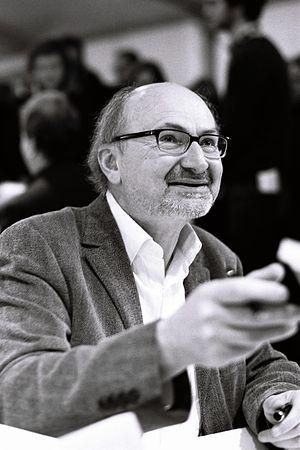
Éric Fottorino au salon du livre Radio France, 26 novembre 2011
Éric Fottorino, né le 26 août 1960 à Nice, est un journaliste et écrivain français.